Shahpura state

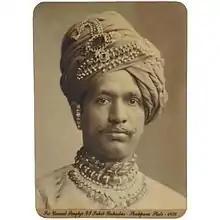
Maharaja Sri Umaid Singh II (1876–1955).

The State of Shahpura or Princely State of Shahpura was a princely state in Shahpura, Bhilwara during the era of British India. Its relations with the British were managed by the Rajputana Agency. The last ruler of Shahpura signed the accession to join the Indian Union in 1949.